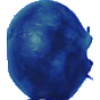
Label: Huckleberry 1